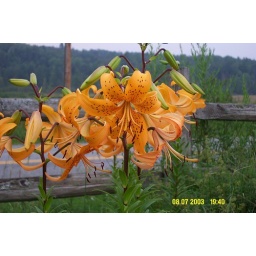
These are the tiger lillies that grow by my fence by the road.....